Salles-Lavalette

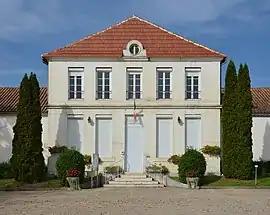
Town hall

Salles-Lavalette is a commune in the Charente department in southwestern France.